Carrickfergus

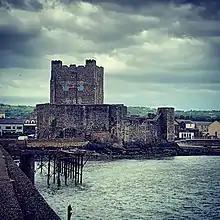
View of Carrickfergus Castle from the dock, June 2020.

During the Seven Years' War, in February 1760, the whole town was briefly captured and held to ransom by French troops landed from Francois Thurot's naval squadron, after the defenders ran out of ammunition. In 1711 Carrickfergus was the scene of the last witchcraft trial in Ireland. Eight women were charged with bewitching a young girl, and were convicted, despite a strong indication from one of the judges that the jury should acquit. They were sentenced to a year in prison and four sessions in the pillory.